Denny Dennis

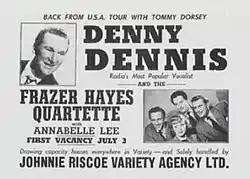
Publicity flyer for Denny Dennis c 1950

Denny Dennis (1 November 1913 in Derby – 2 November 1993 in Barrow-in-Furness) was a British romantic vocalist during the 1930s to the 1950s, when British dance bands were at the peak of their popularity. He was a band singer, a solo recording star and a broadcaster.